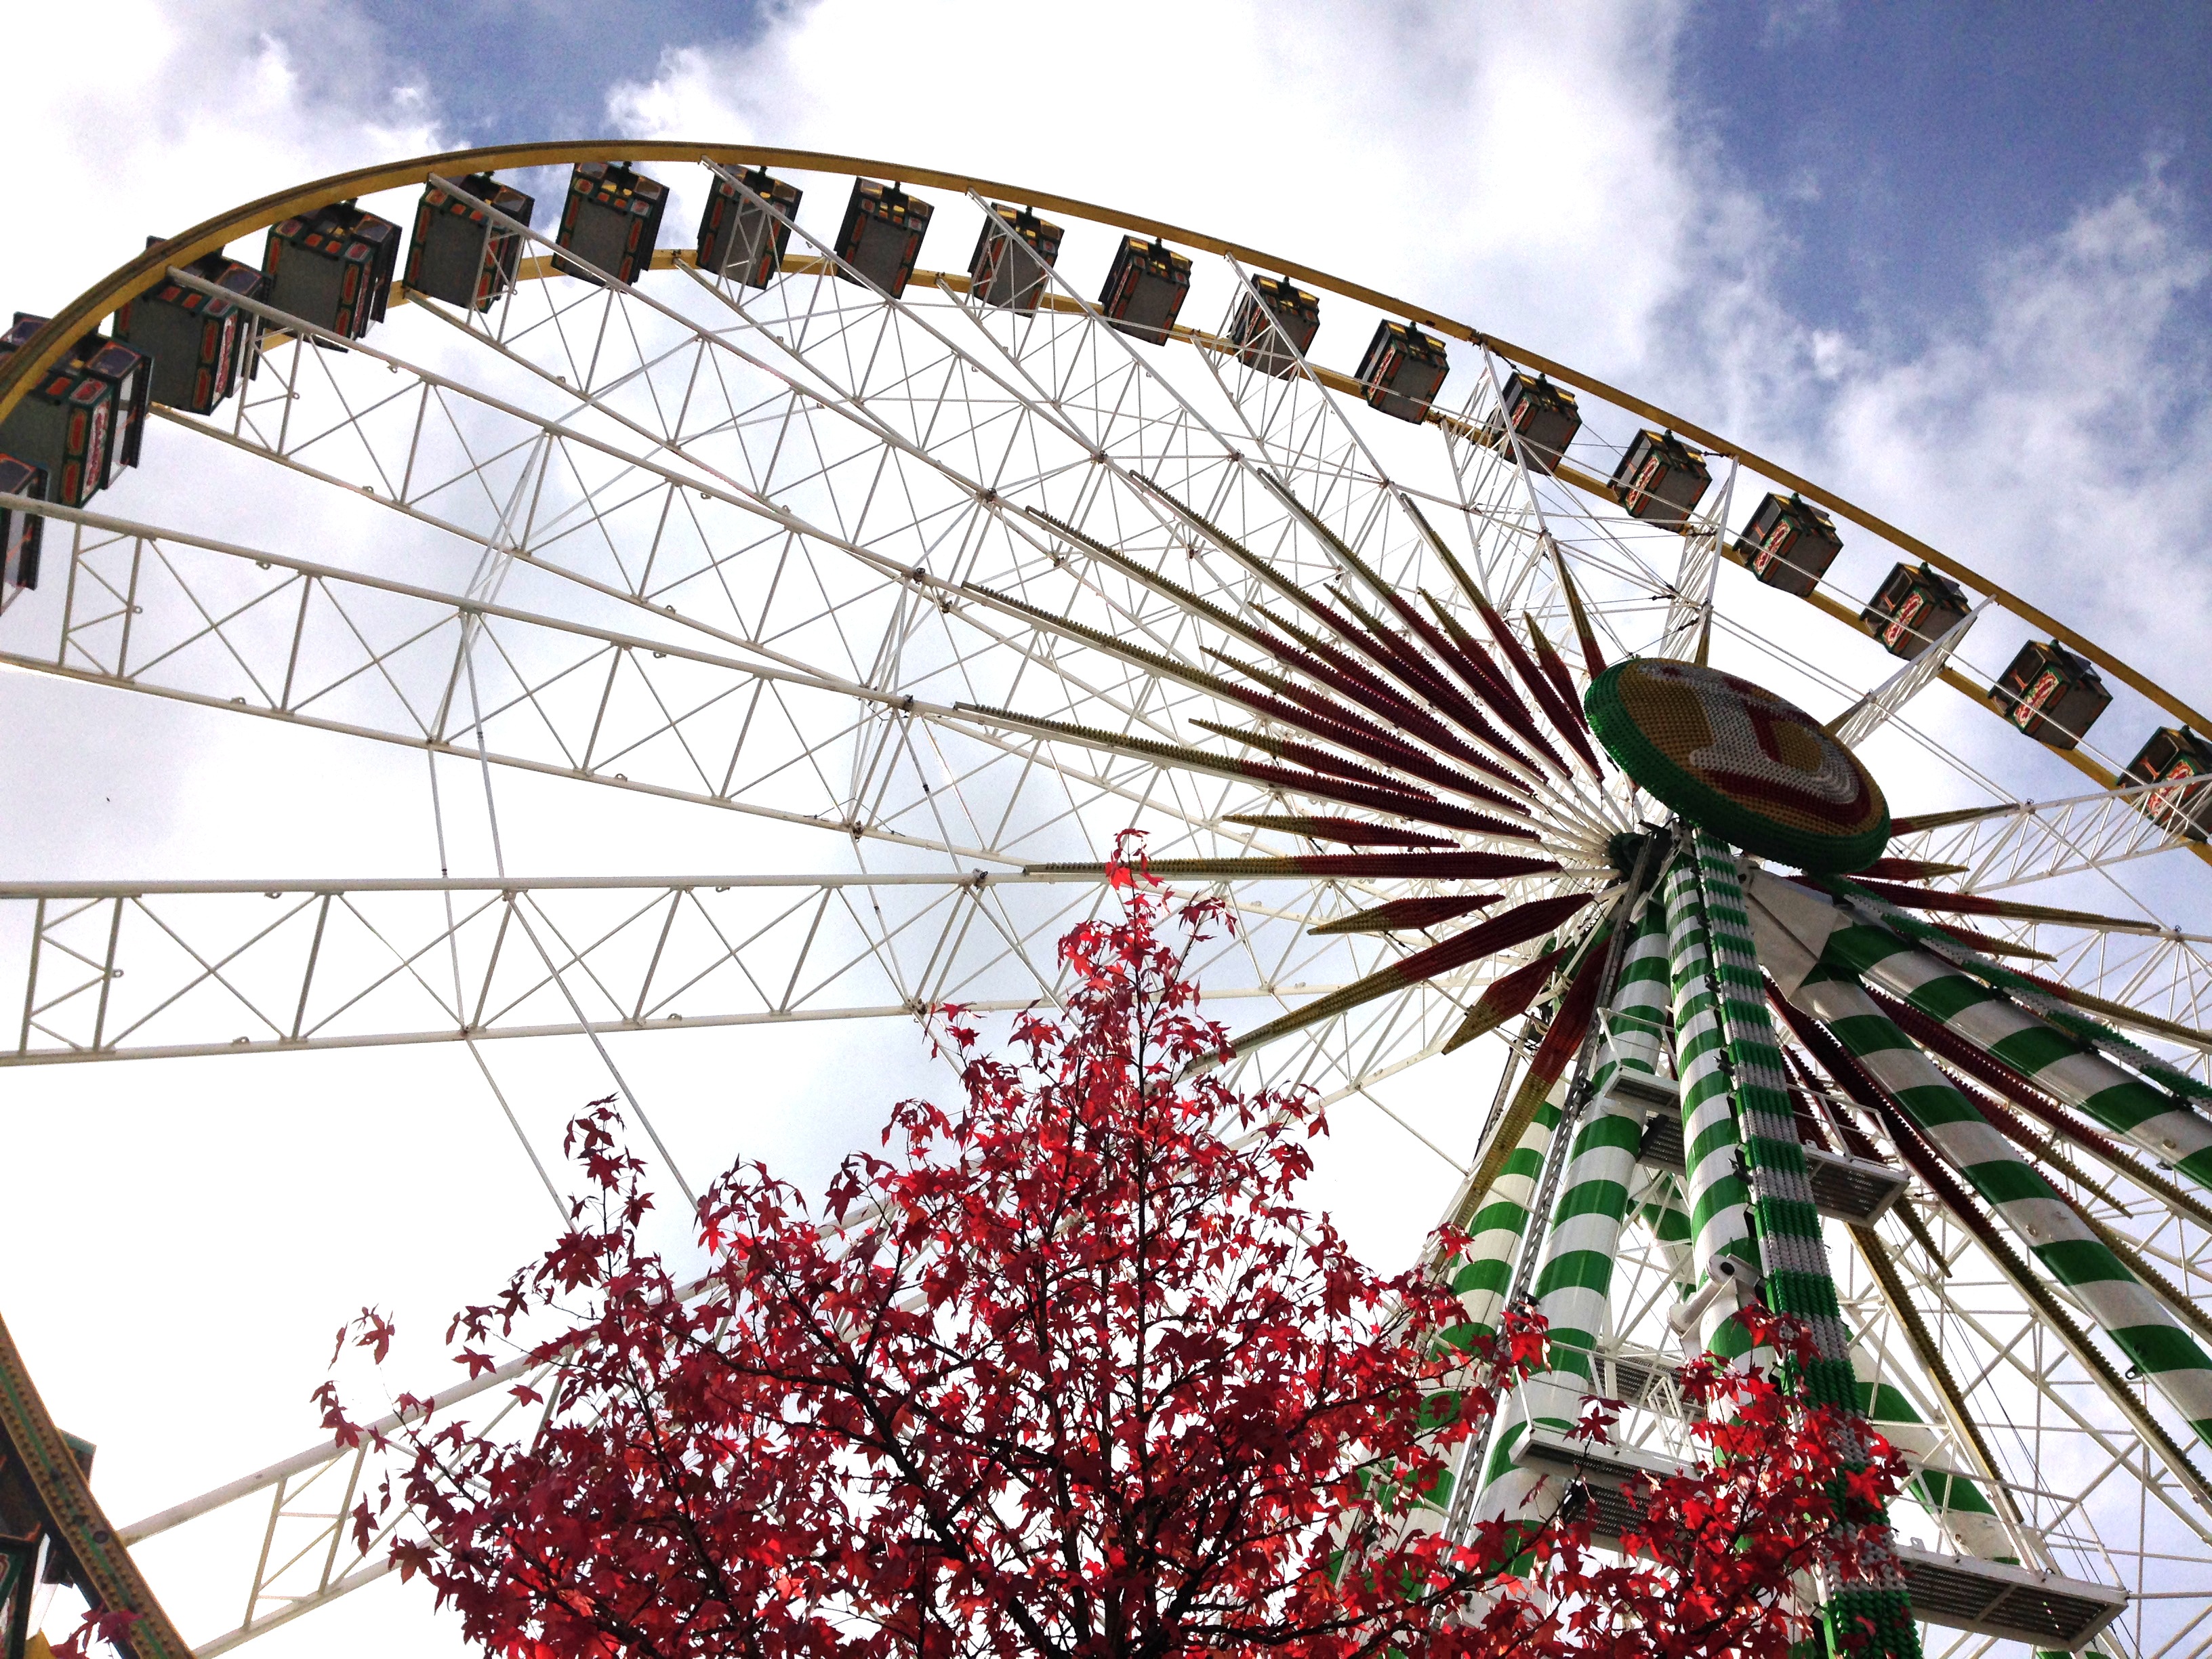
recreation, ferris wheel, amusement park, park, fairground, tourist attraction, bellevue, folk festival, year market, amusement ride, outdoor recreation, bad hersfeld, lullusfest